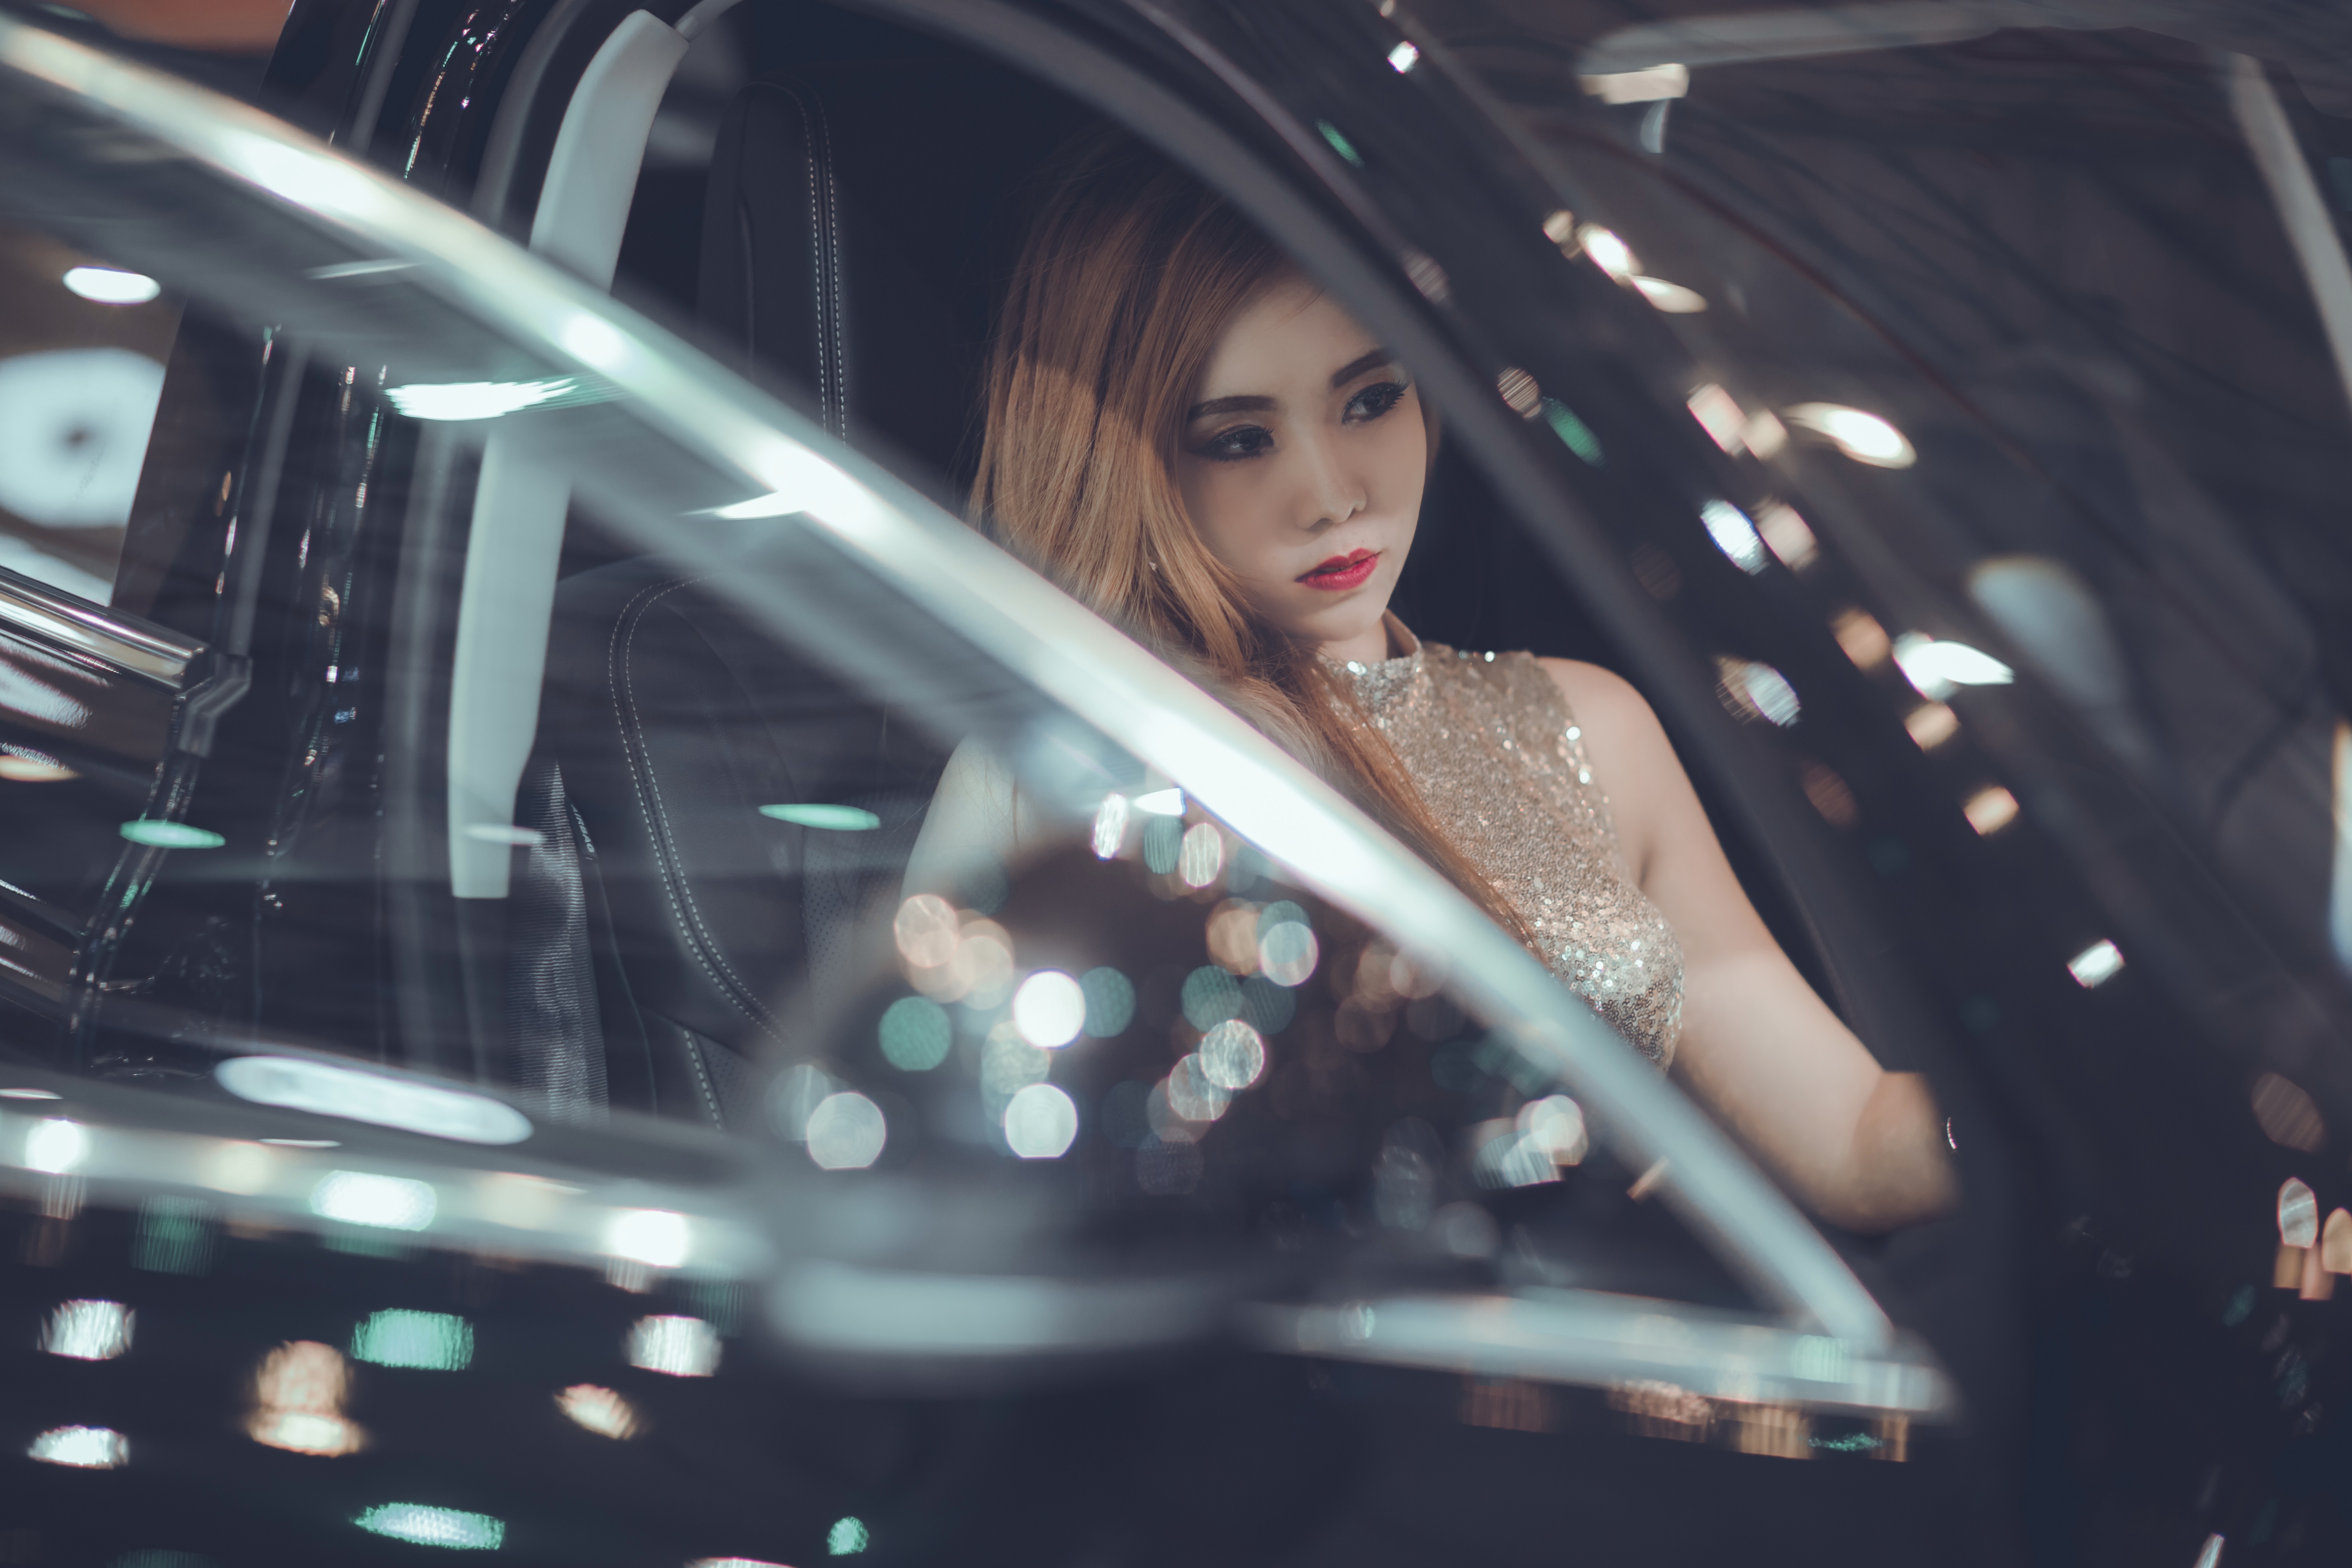
girl, woman, car, photography, female, portrait, model, young, vehicle, fashion, lady, beauty, fashion girl, photo shoot, woman in the car